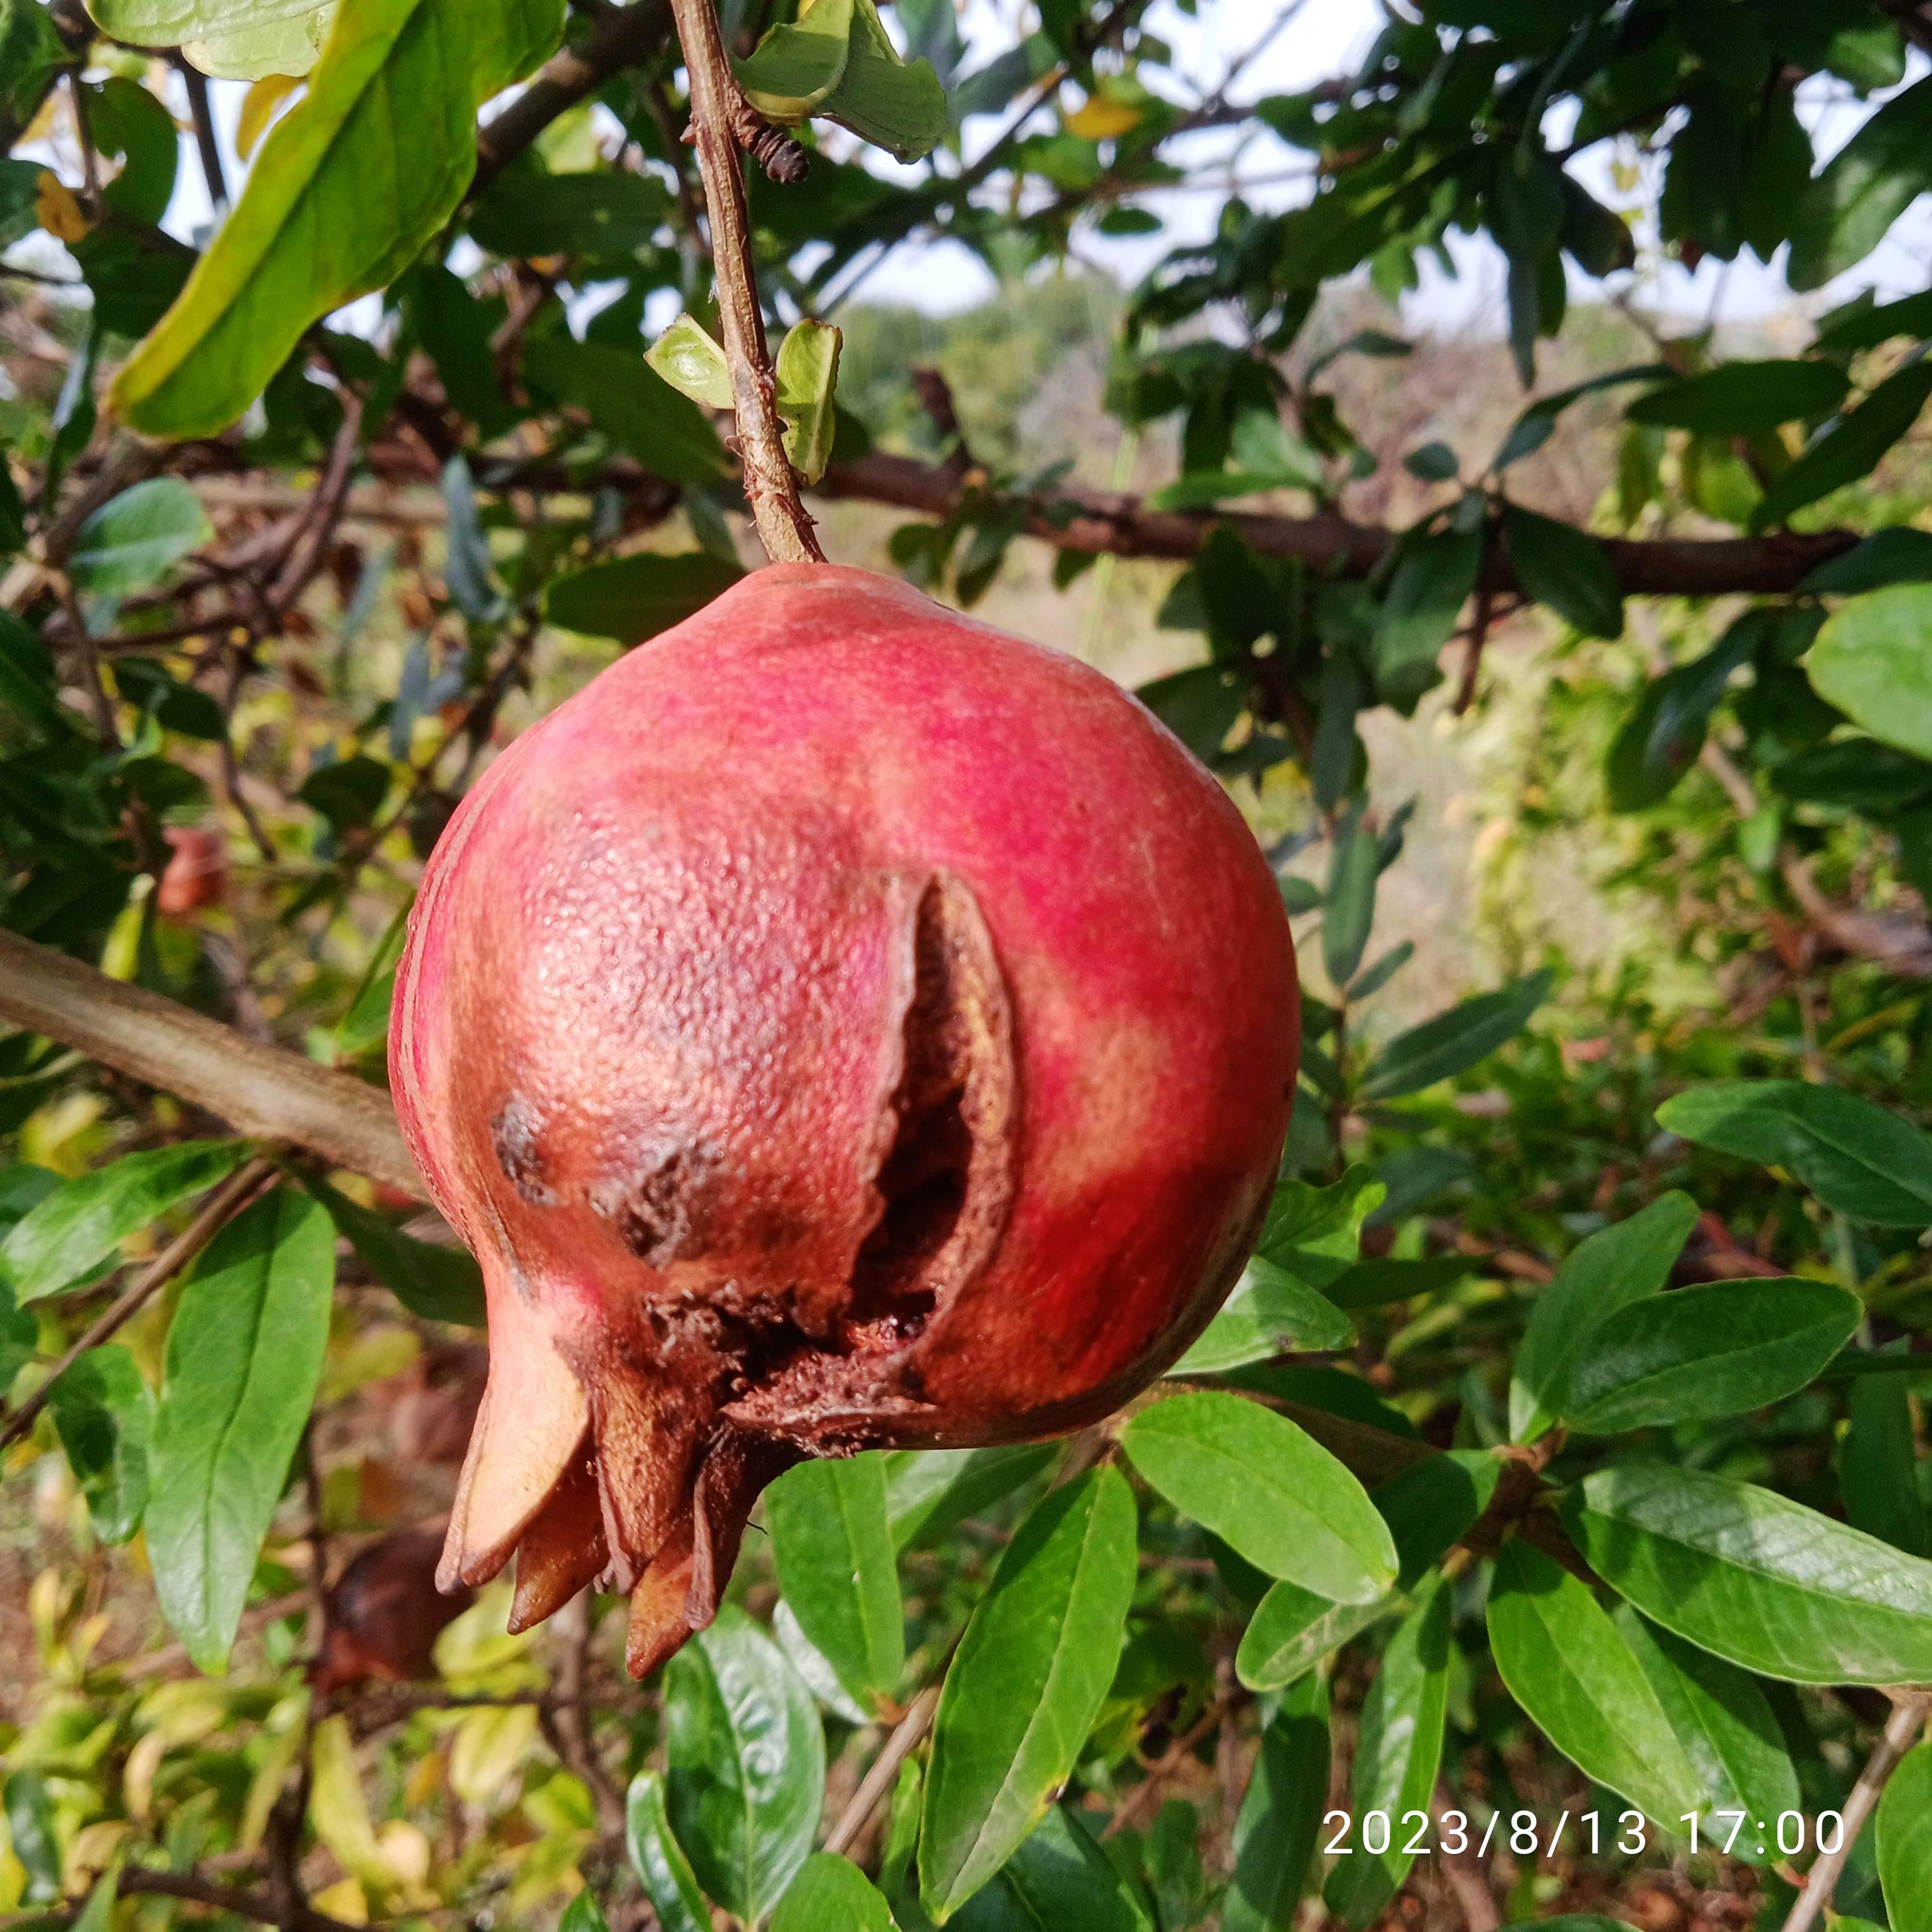
Label: Bacterial_Blight